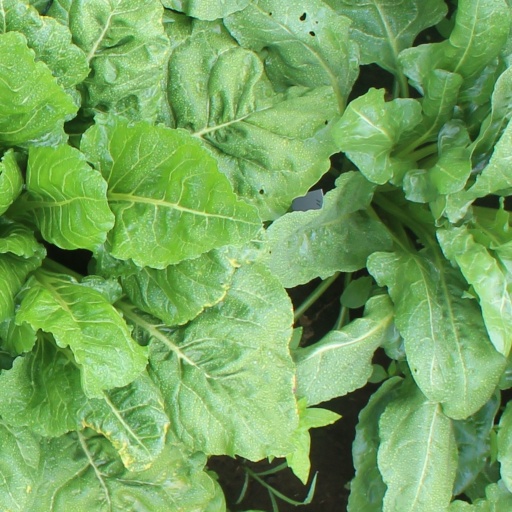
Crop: sugar beet